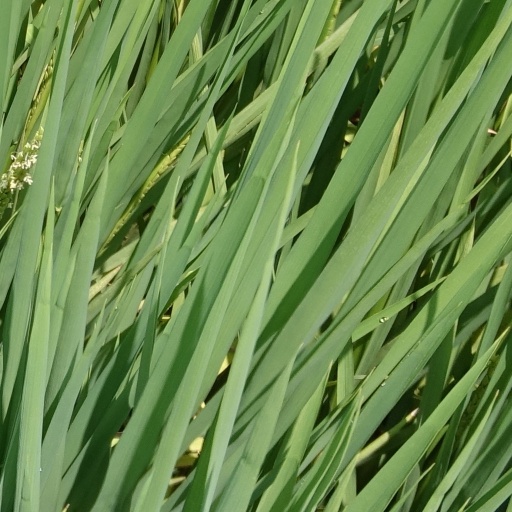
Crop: rice